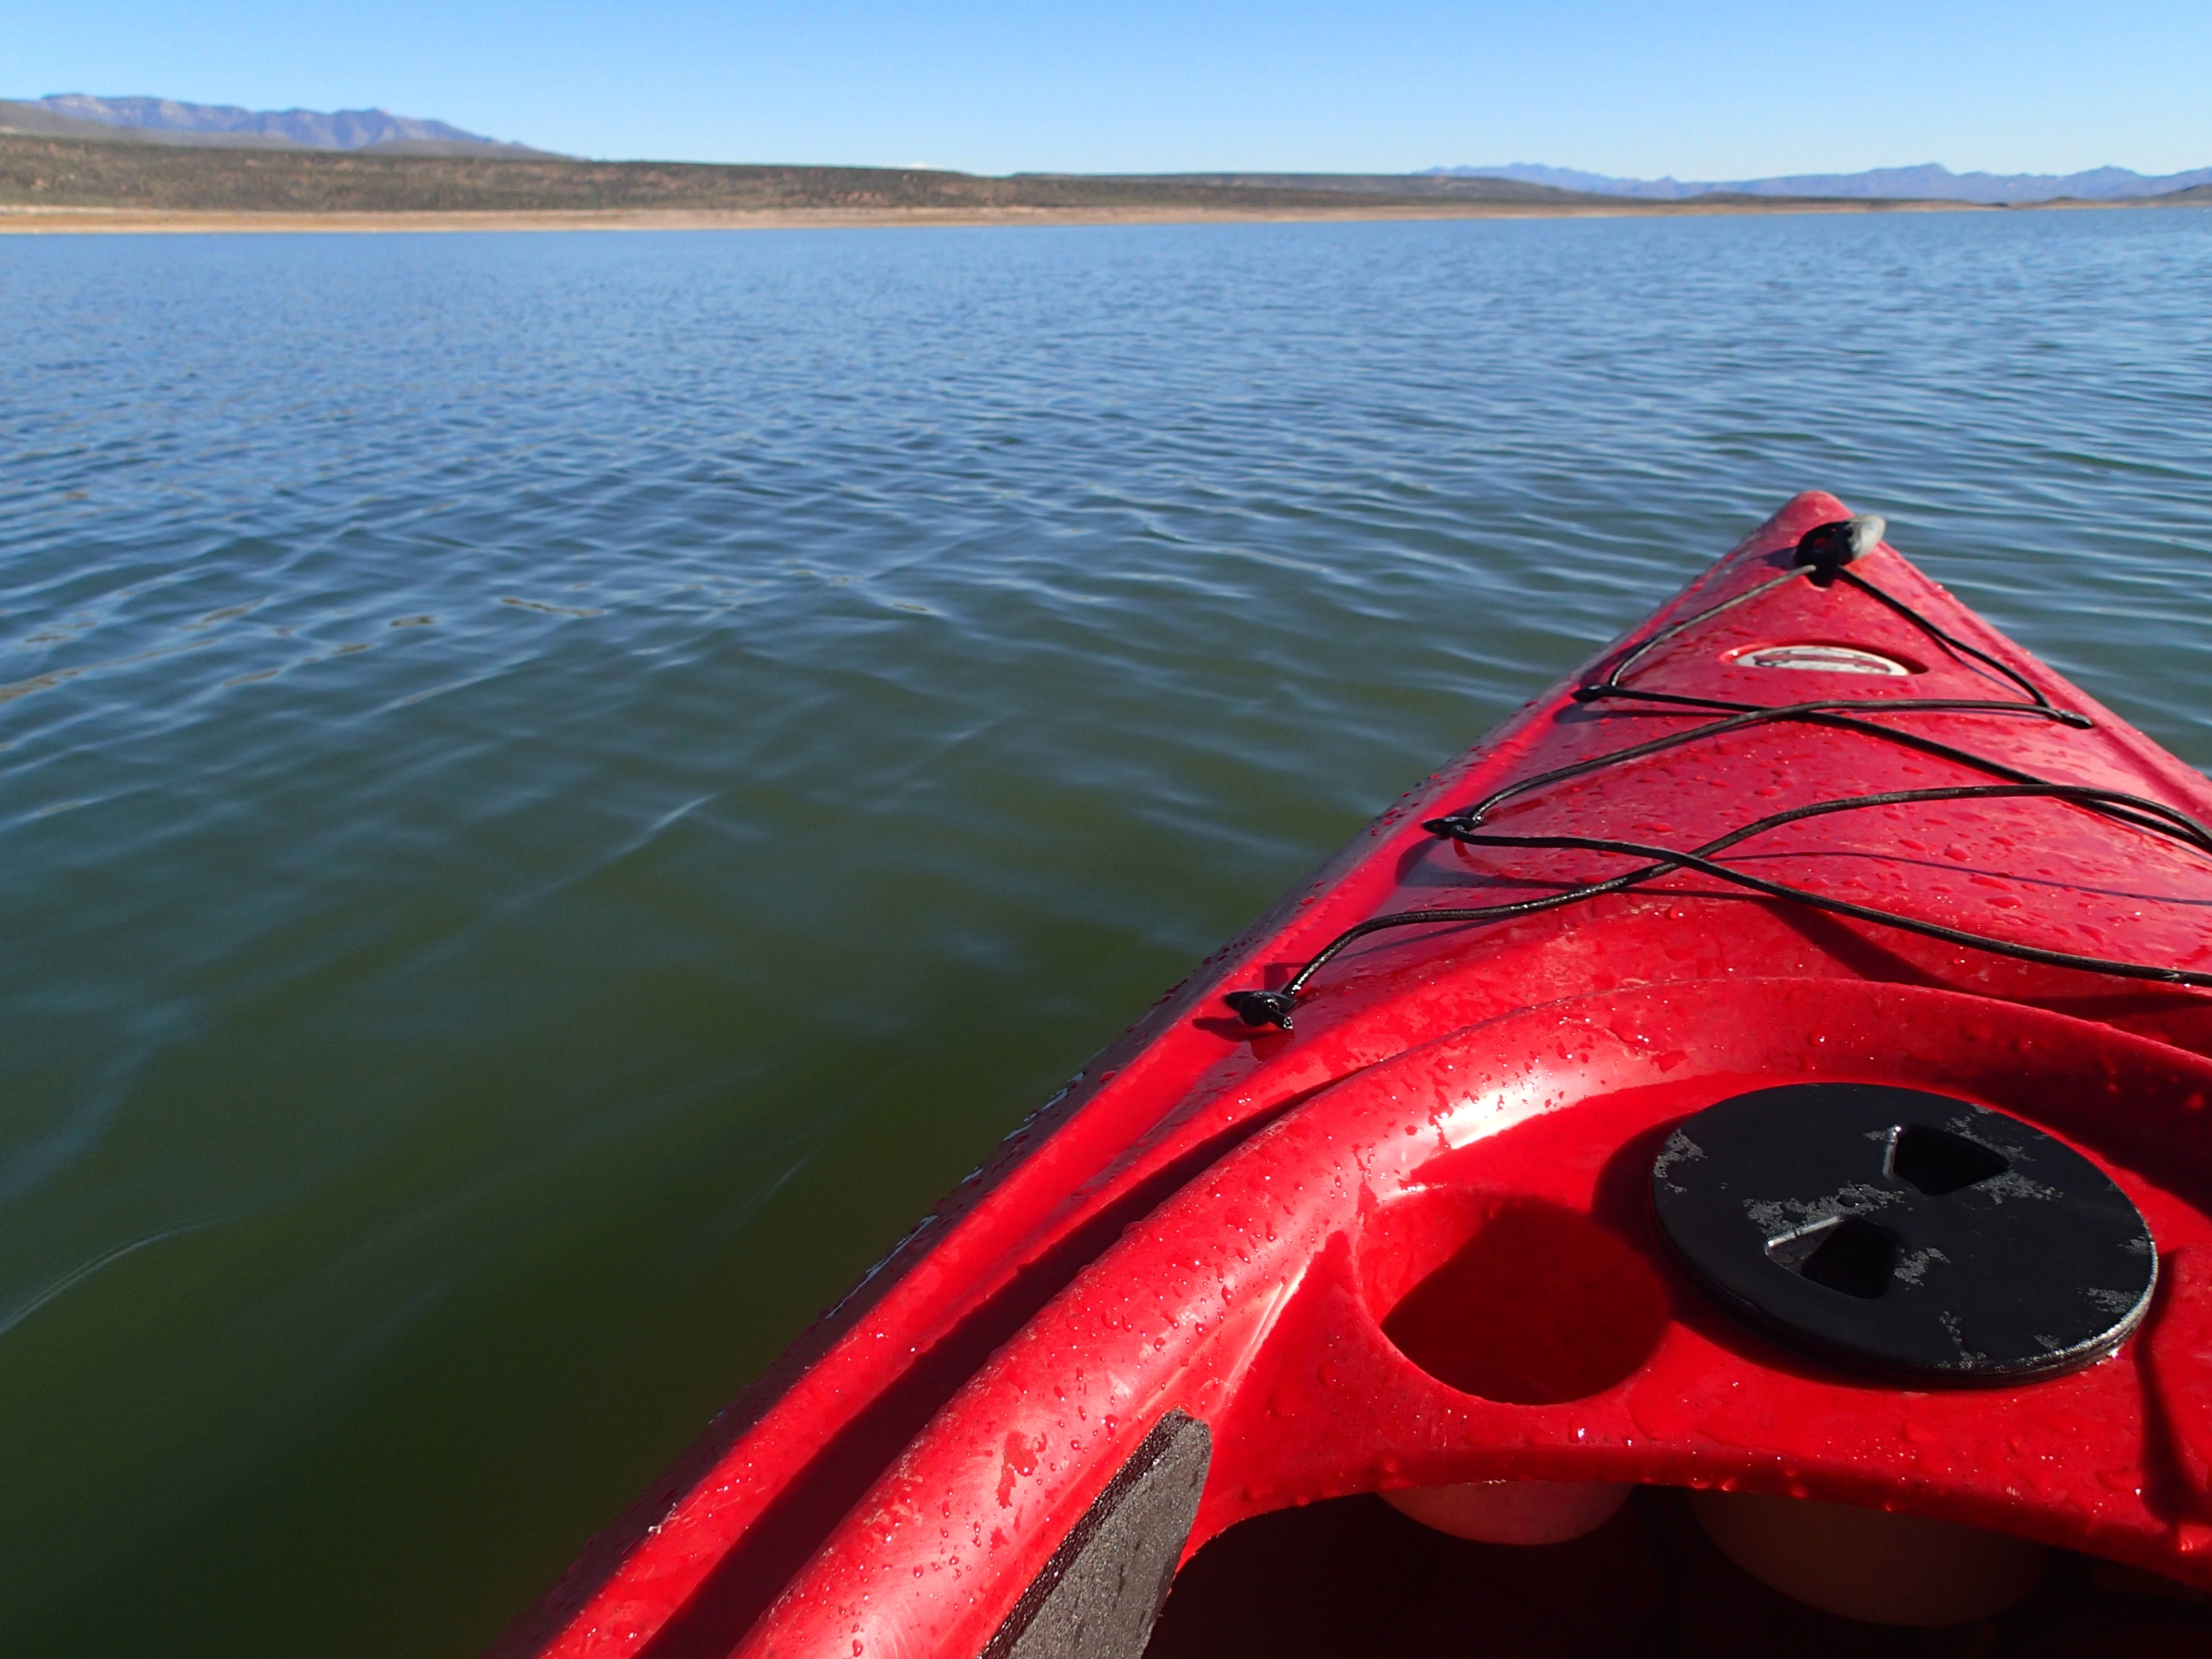
boat, paddle, vehicle, kayak, sports equipment, boating, kayaking, watercraft, sea kayak